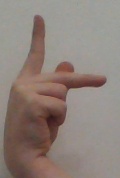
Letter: dha